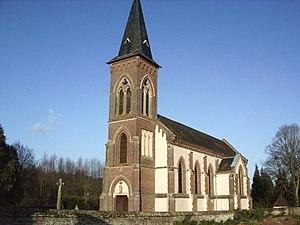
Hermival-les-Vaux est une commune française, située dans le département du Calvados en région Normandie, peuplée de 813 habitants.